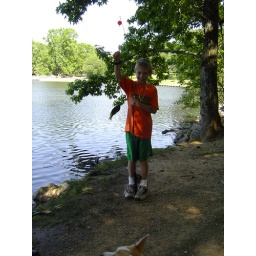
Nicholas with a fish he caught in the lake May 2006